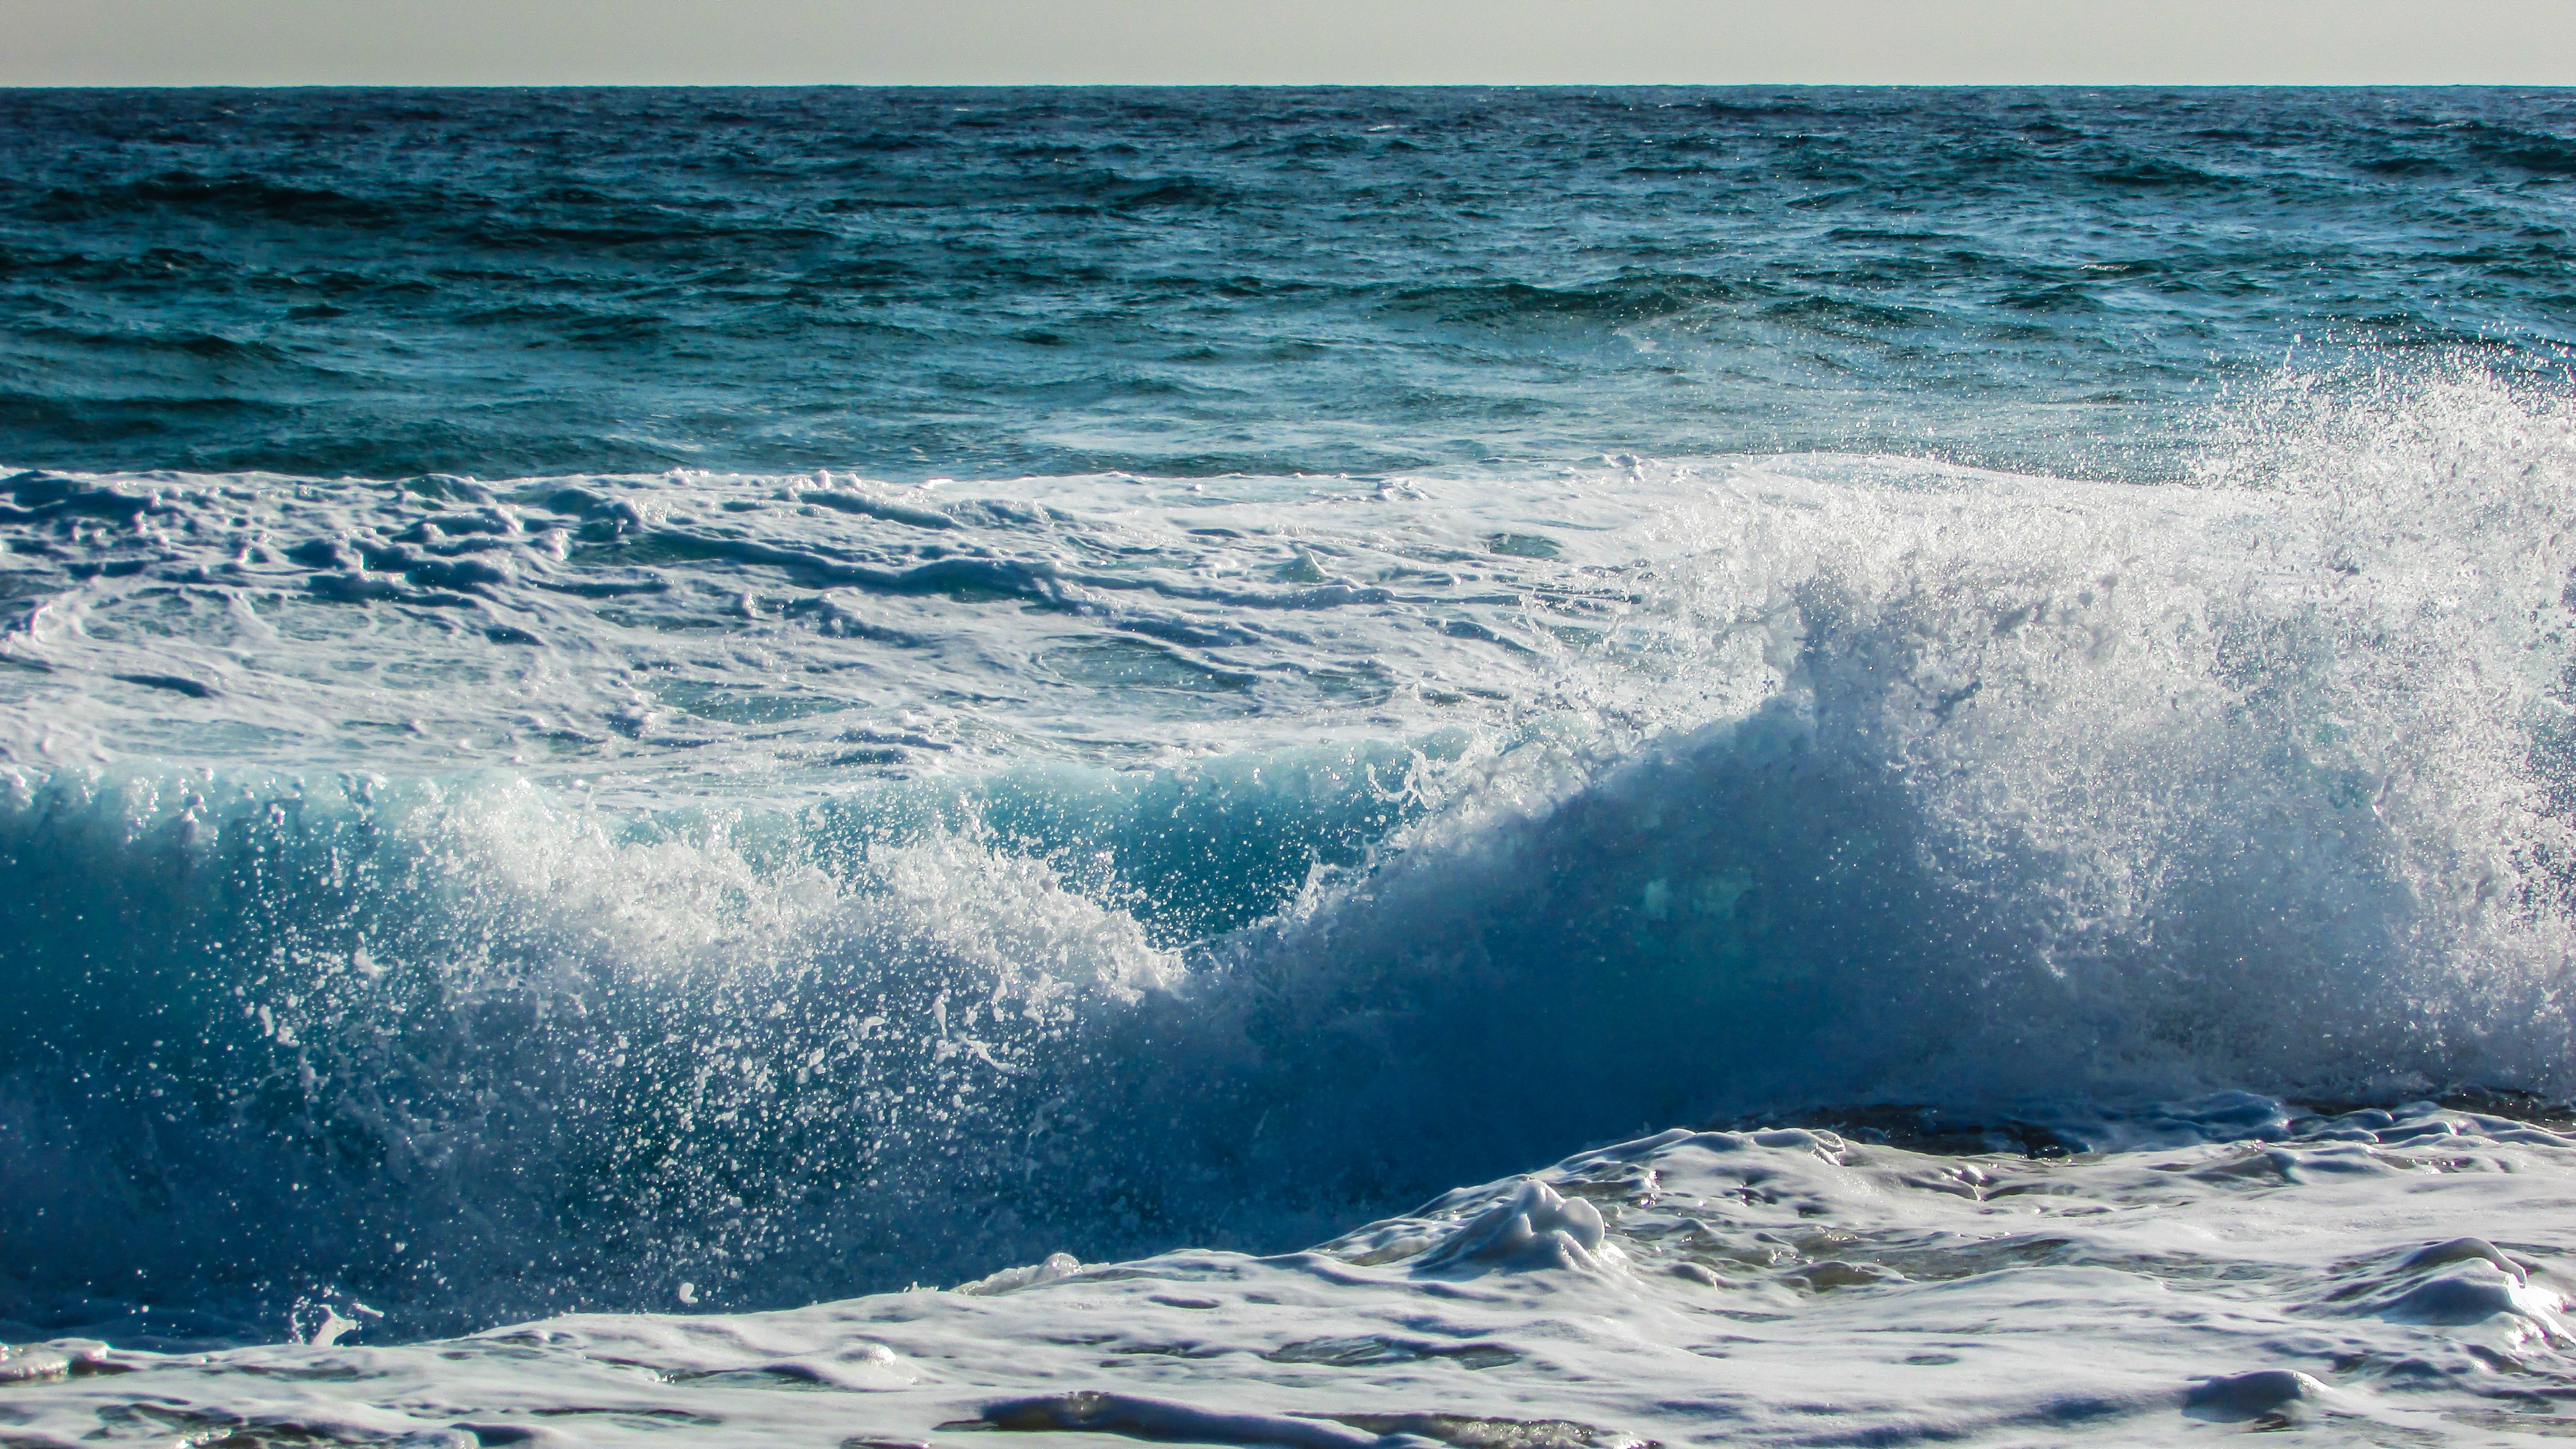
beach, sea, coast, water, ocean, liquid, shore, wave, wind, foam, splash, spray, body of water, energy, smashing, wind wave, bodyboarding